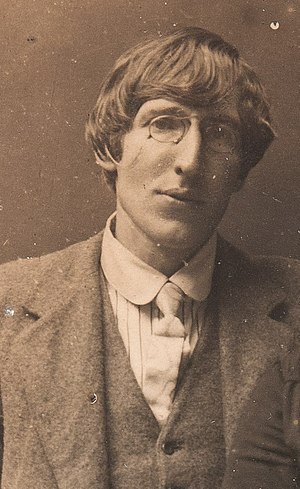
Nikolai Astrup / Uddannelse og studierejser / London 1908
Nikolai Astrup, ukendt årstal. Han var nærsynet og brugte lorgnet med styrke -4.[40]